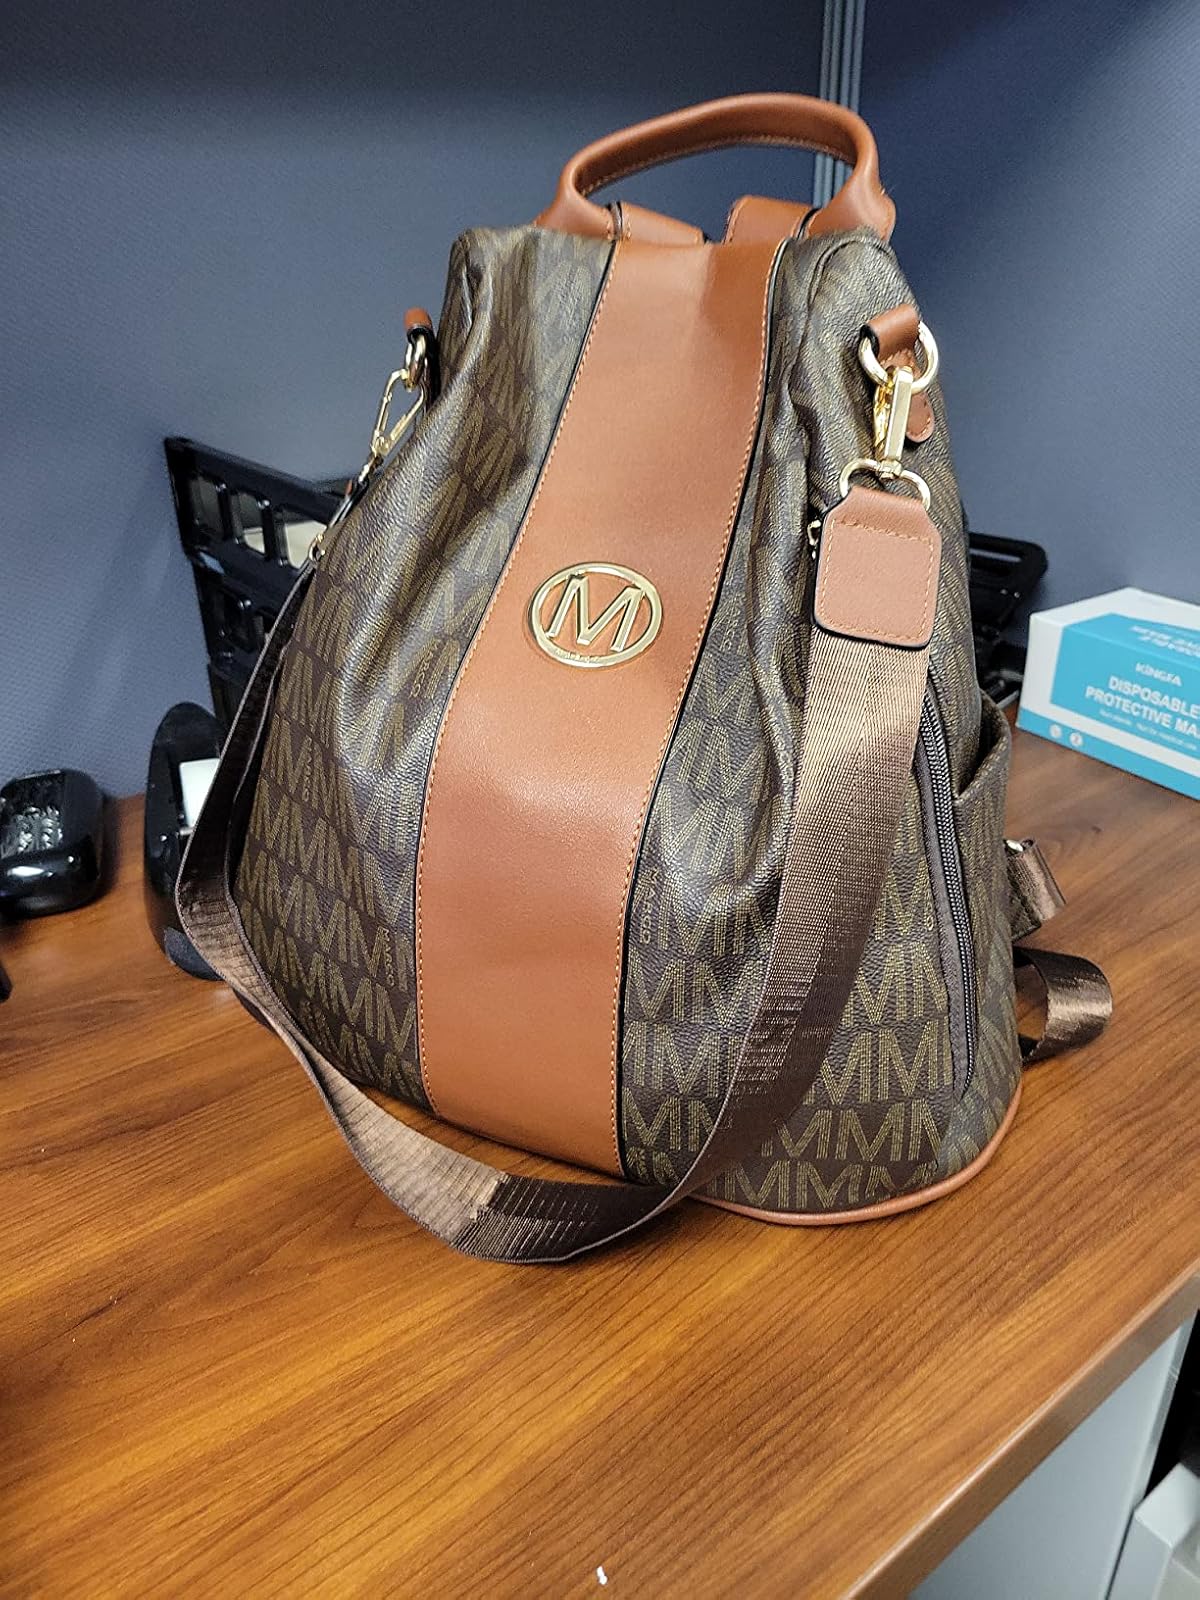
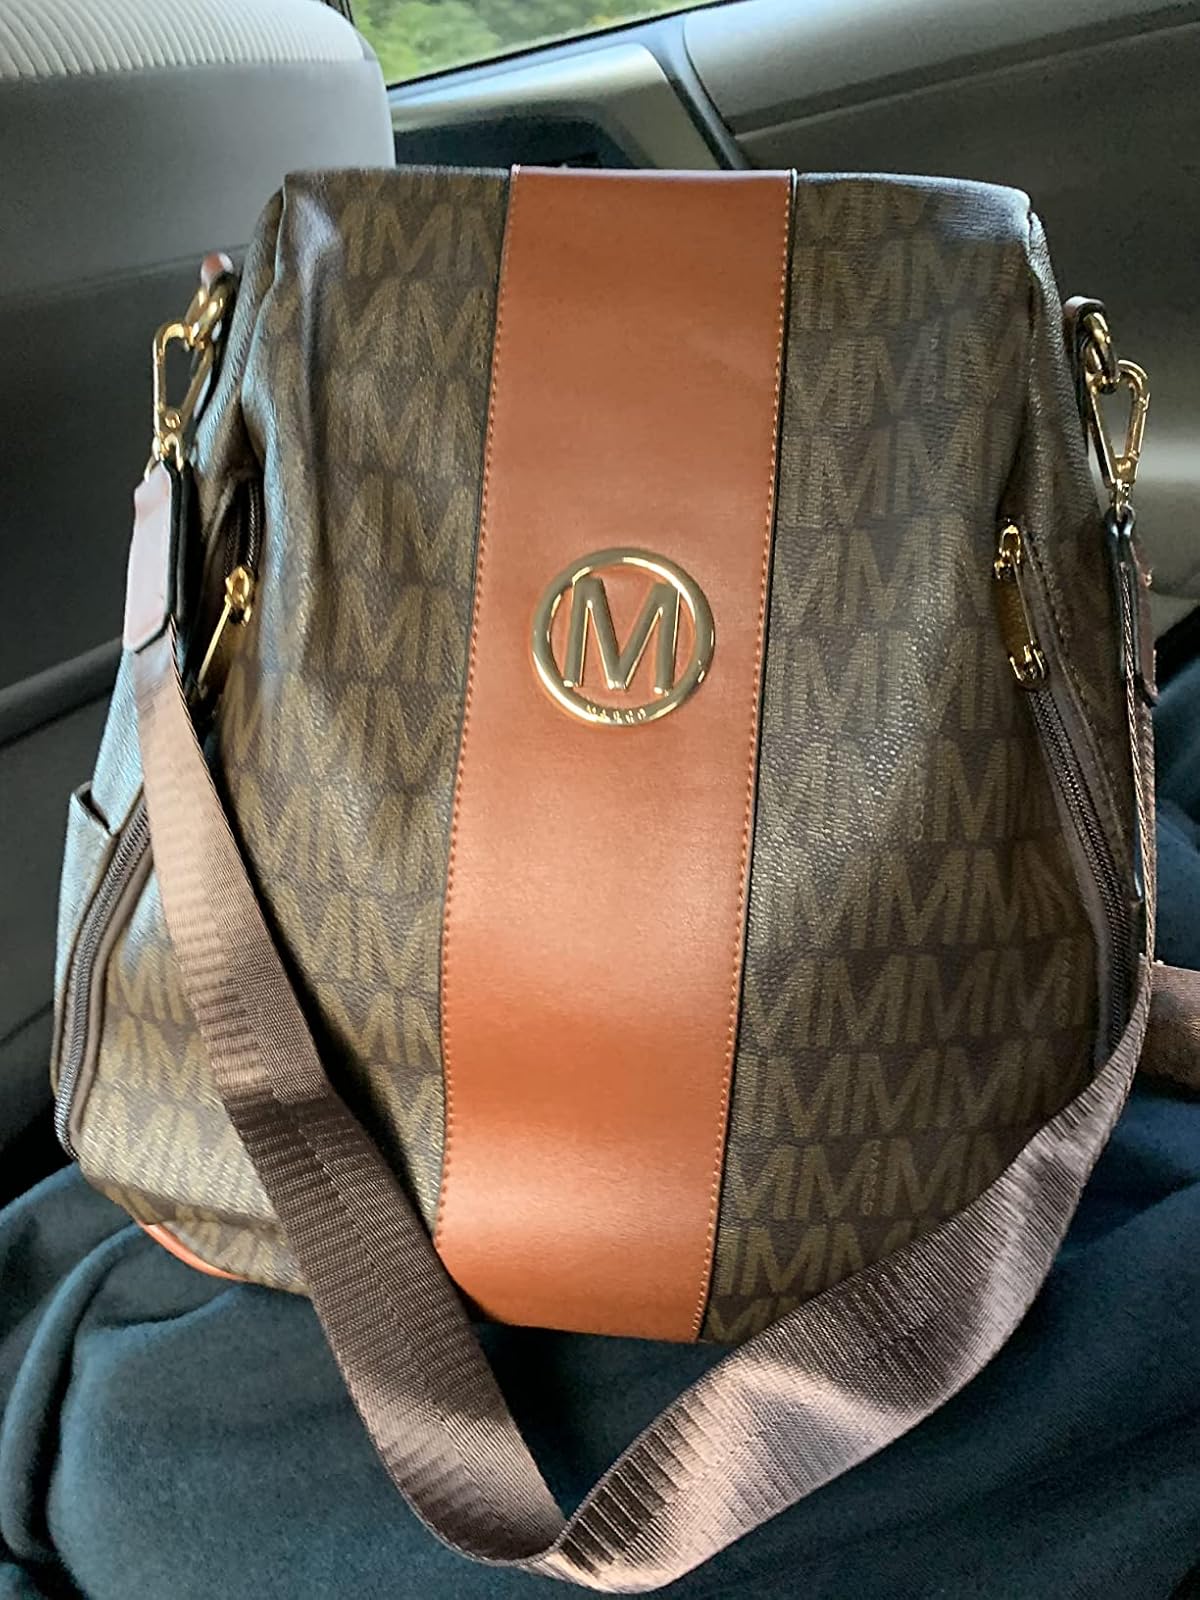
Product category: accessories_handbag
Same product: yes